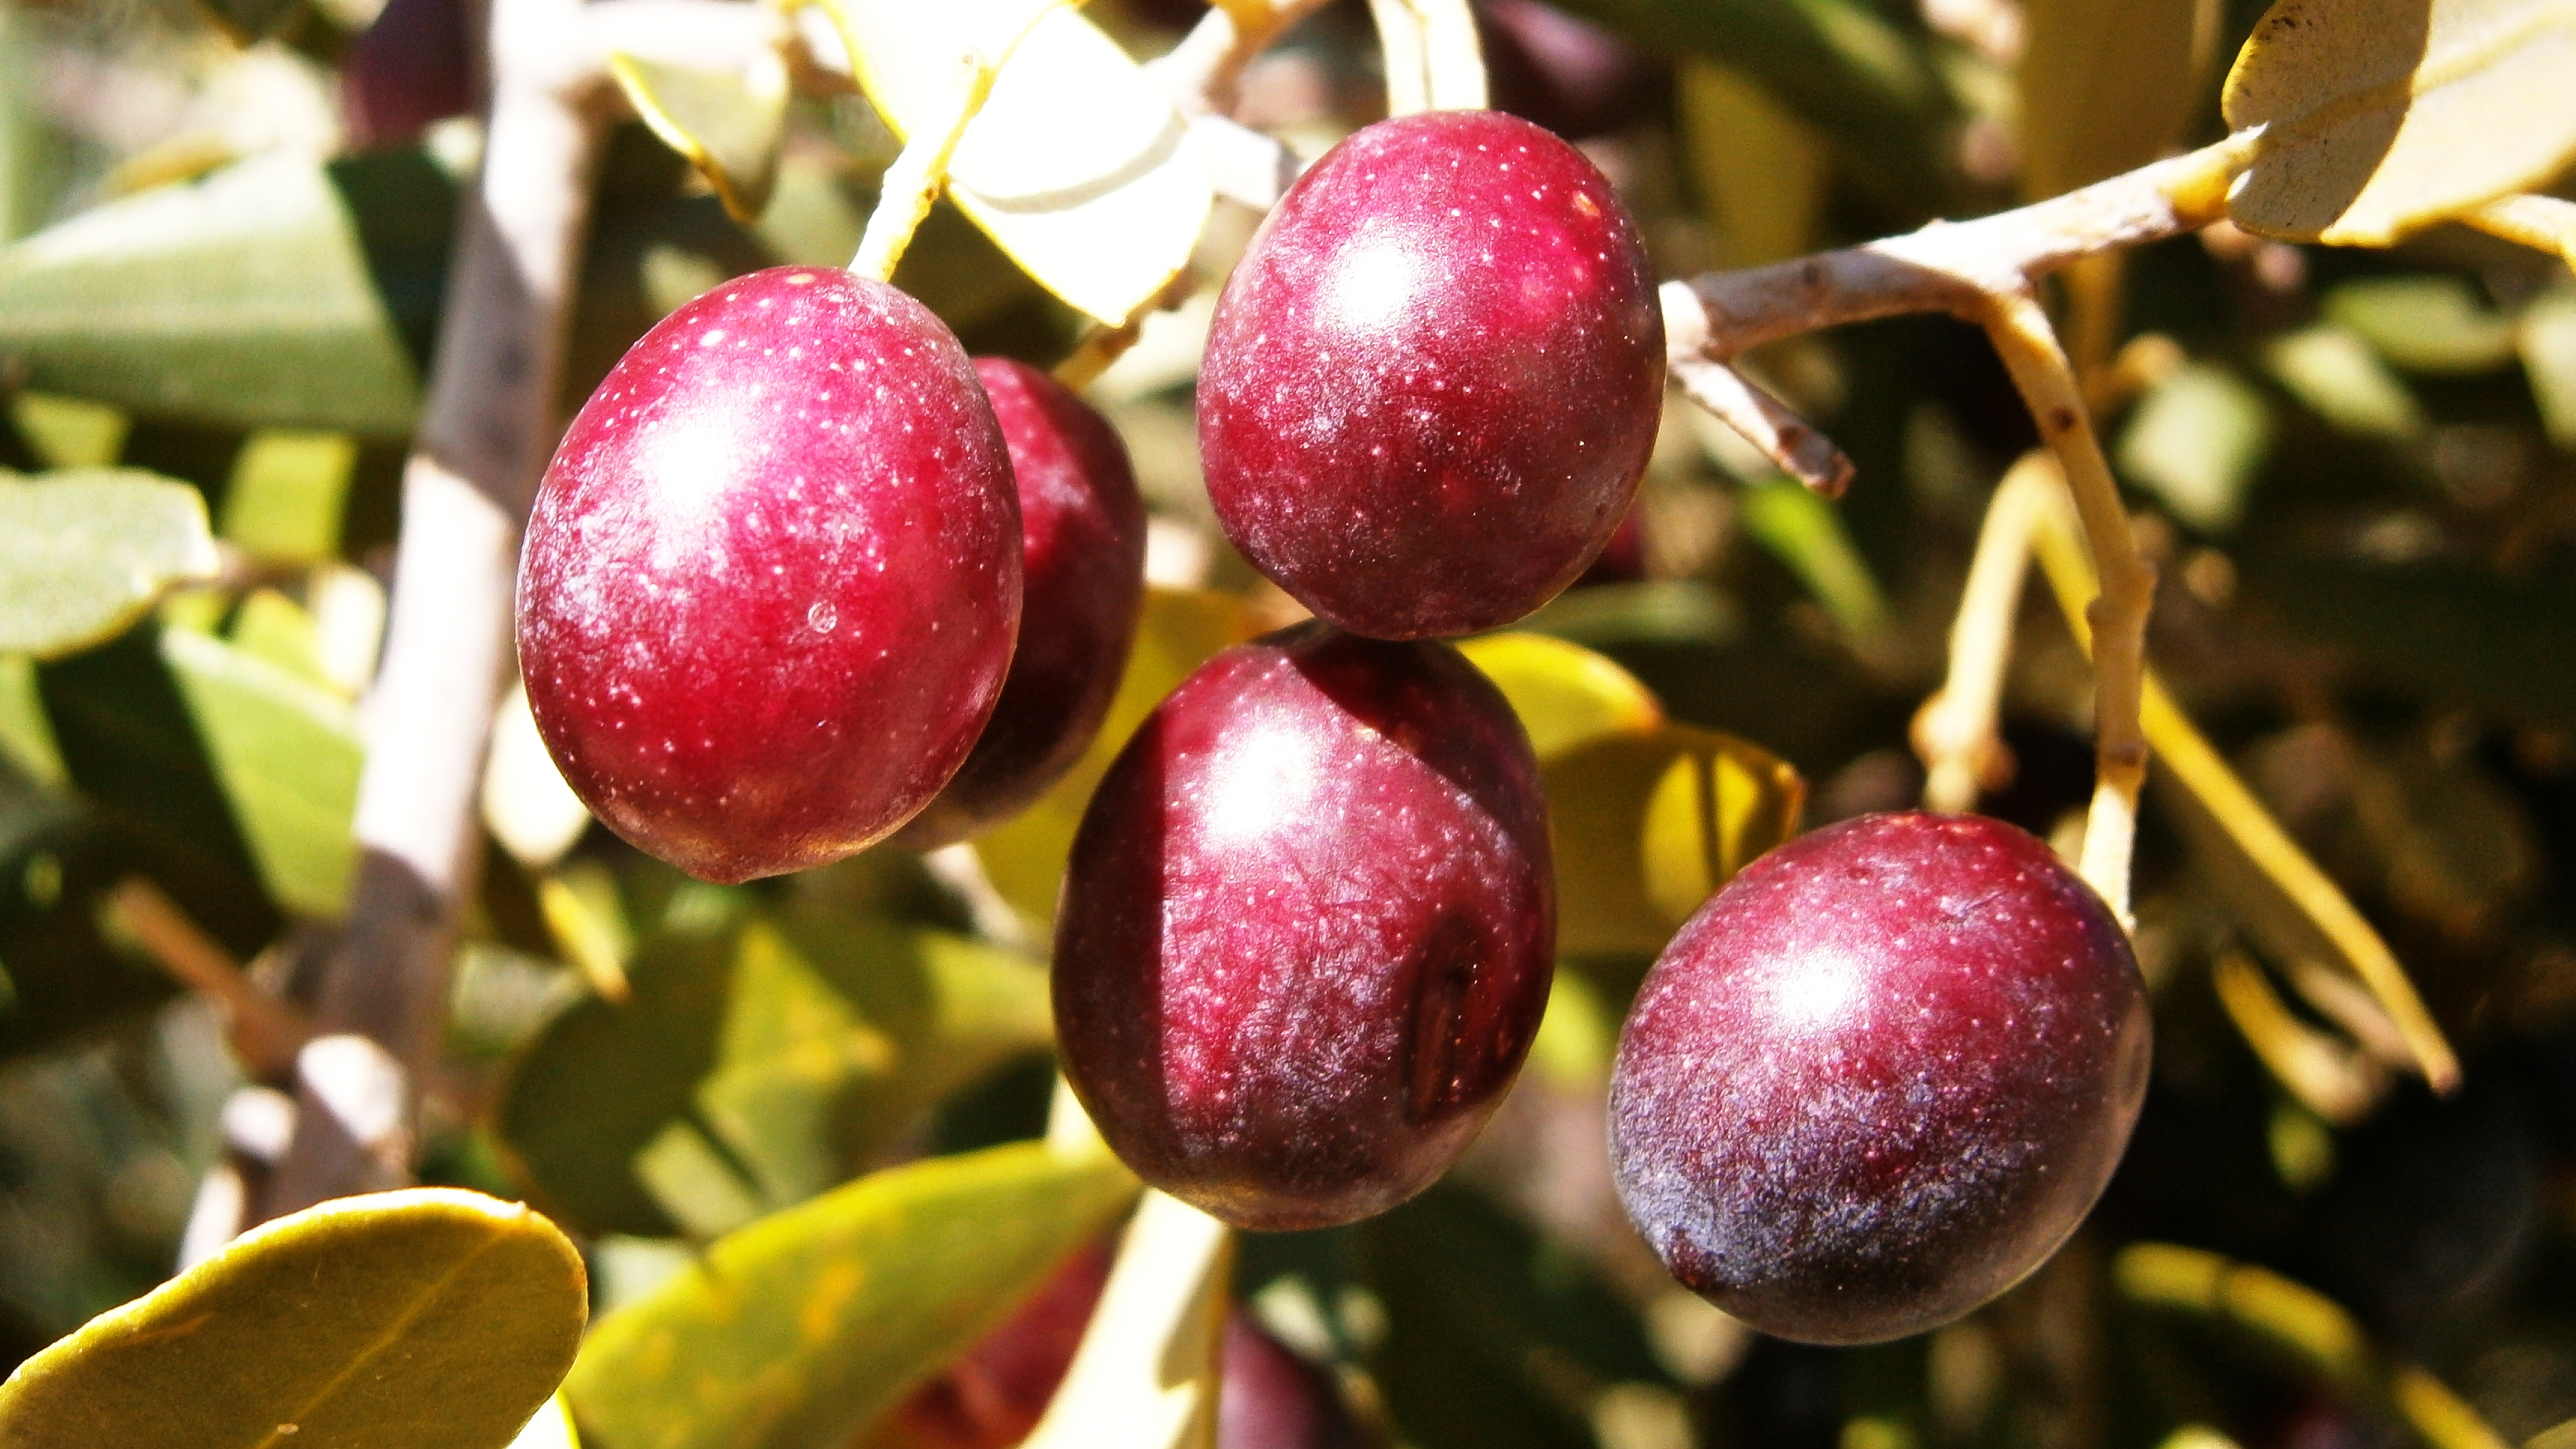
tree, nature, branch, plant, fruit, flower, food, produce, vegetable, evergreen, flora, shrub, olivas, olives, olive, flowering plant, funds, land plant